Ram Thakur

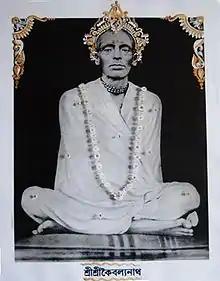
Ramthakur

Sree Kaibalyanath (2 February 1860 – 1 May 1949), born Ram Chandra Dev, was a Bengali Spiritual guru during 19th-century India.It is also believed that he is an avatar of Lord Vishnu.